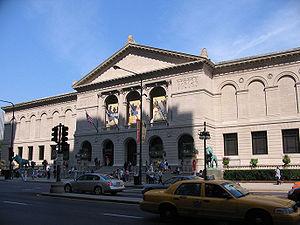
Chicago /ʃi.ka.ɡo/ est la troisième ville des États-Unis par sa population et est située dans le Nord-Est de l'État de l'Illinois. C'est la plus grande ville de la région du Midwest, dont elle forme le principal centre économique et culturel. Chicago se trouve sur la rive sud-ouest du lac Michigan, un des cinq Grands Lacs d'Amérique du Nord. Les rivières Chicago et Calumet traversent la ville.